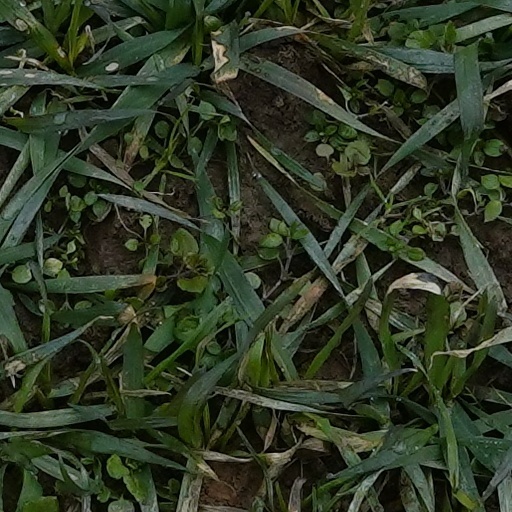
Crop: wheat